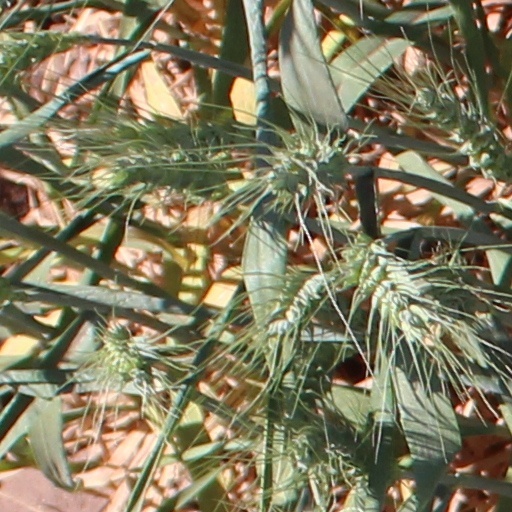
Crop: wheat